Pretenders (2018 film)

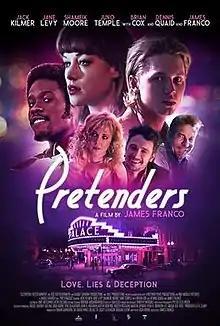
Theatrical release poster

Pretenders is a 2018 American drama film directed by James Franco from a screenplay by Josh Boone. It stars Jack Kilmer, Jane Levy, Shameik Moore, Juno Temple, Brian Cox, Dennis Quaid and Franco.